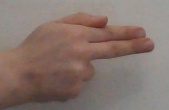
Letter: ghain